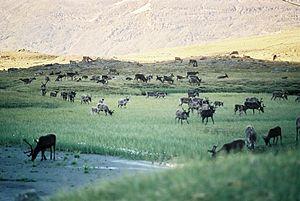
Le parc national de Sarek est un parc national du Nord de la Suède, dans la commune de Jokkmokk du comté de Norrbotten en Laponie. Il couvre 1 970 km² dans les Alpes scandinaves et est bordé par les parcs nationaux de Padjelanta et de Stora Sjöfallet.